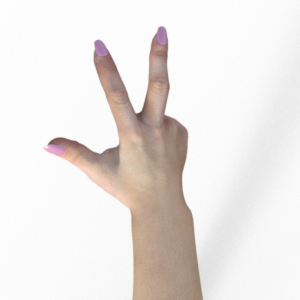
Label: scissors